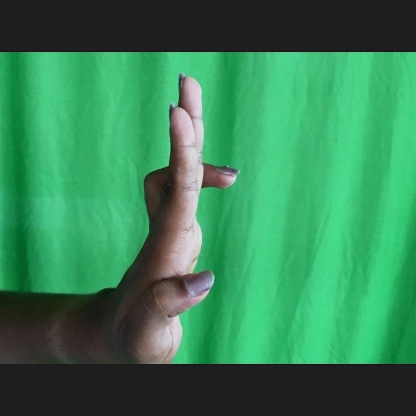
Mudra: Ardhapathaka